Cadets of the Republic

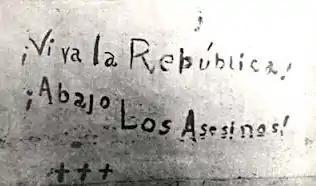
"Viva la Republica, Abajo los Asesinos" message which cadet Bolívar Márquez Telechea wrote with his blood before he died

On October 24, 1935, local police officers confronted and opened fire on supporters of the Puerto Rican Nationalist Party at the University of Puerto Rico. Four Nationalist Party members were killed and one police officer was wounded during the shooting known as the Río Piedras massacre.